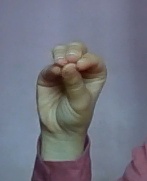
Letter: ha